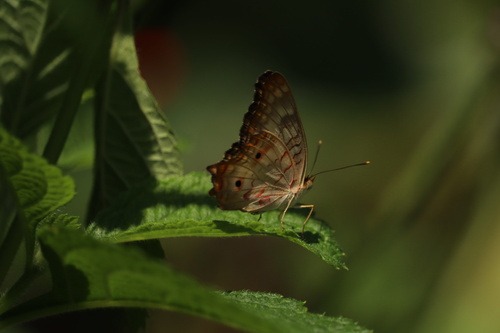
Scientific name: Anartia jatrophae
Common name: White peacock
Family: Nymphalidae
Order: Lepidoptera
Pollinator type: Primary pollinator
Habitat: Gardens, parks, and open areas
Geographic range: Southern United States to Argentina
Conservation status: Least Concern